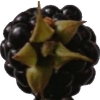
Label: blackberry